Craigentinny Train Maintenance Centre

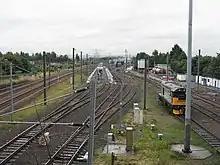
Craigentinny T&R.S.M.D

Craigentinny Train Maintenance Centre is a railway depot in the Craigentinny area of Edinburgh, Scotland. The depot is operated by Hitachi Rail with a depot code of EC.